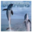
Label: dolphin